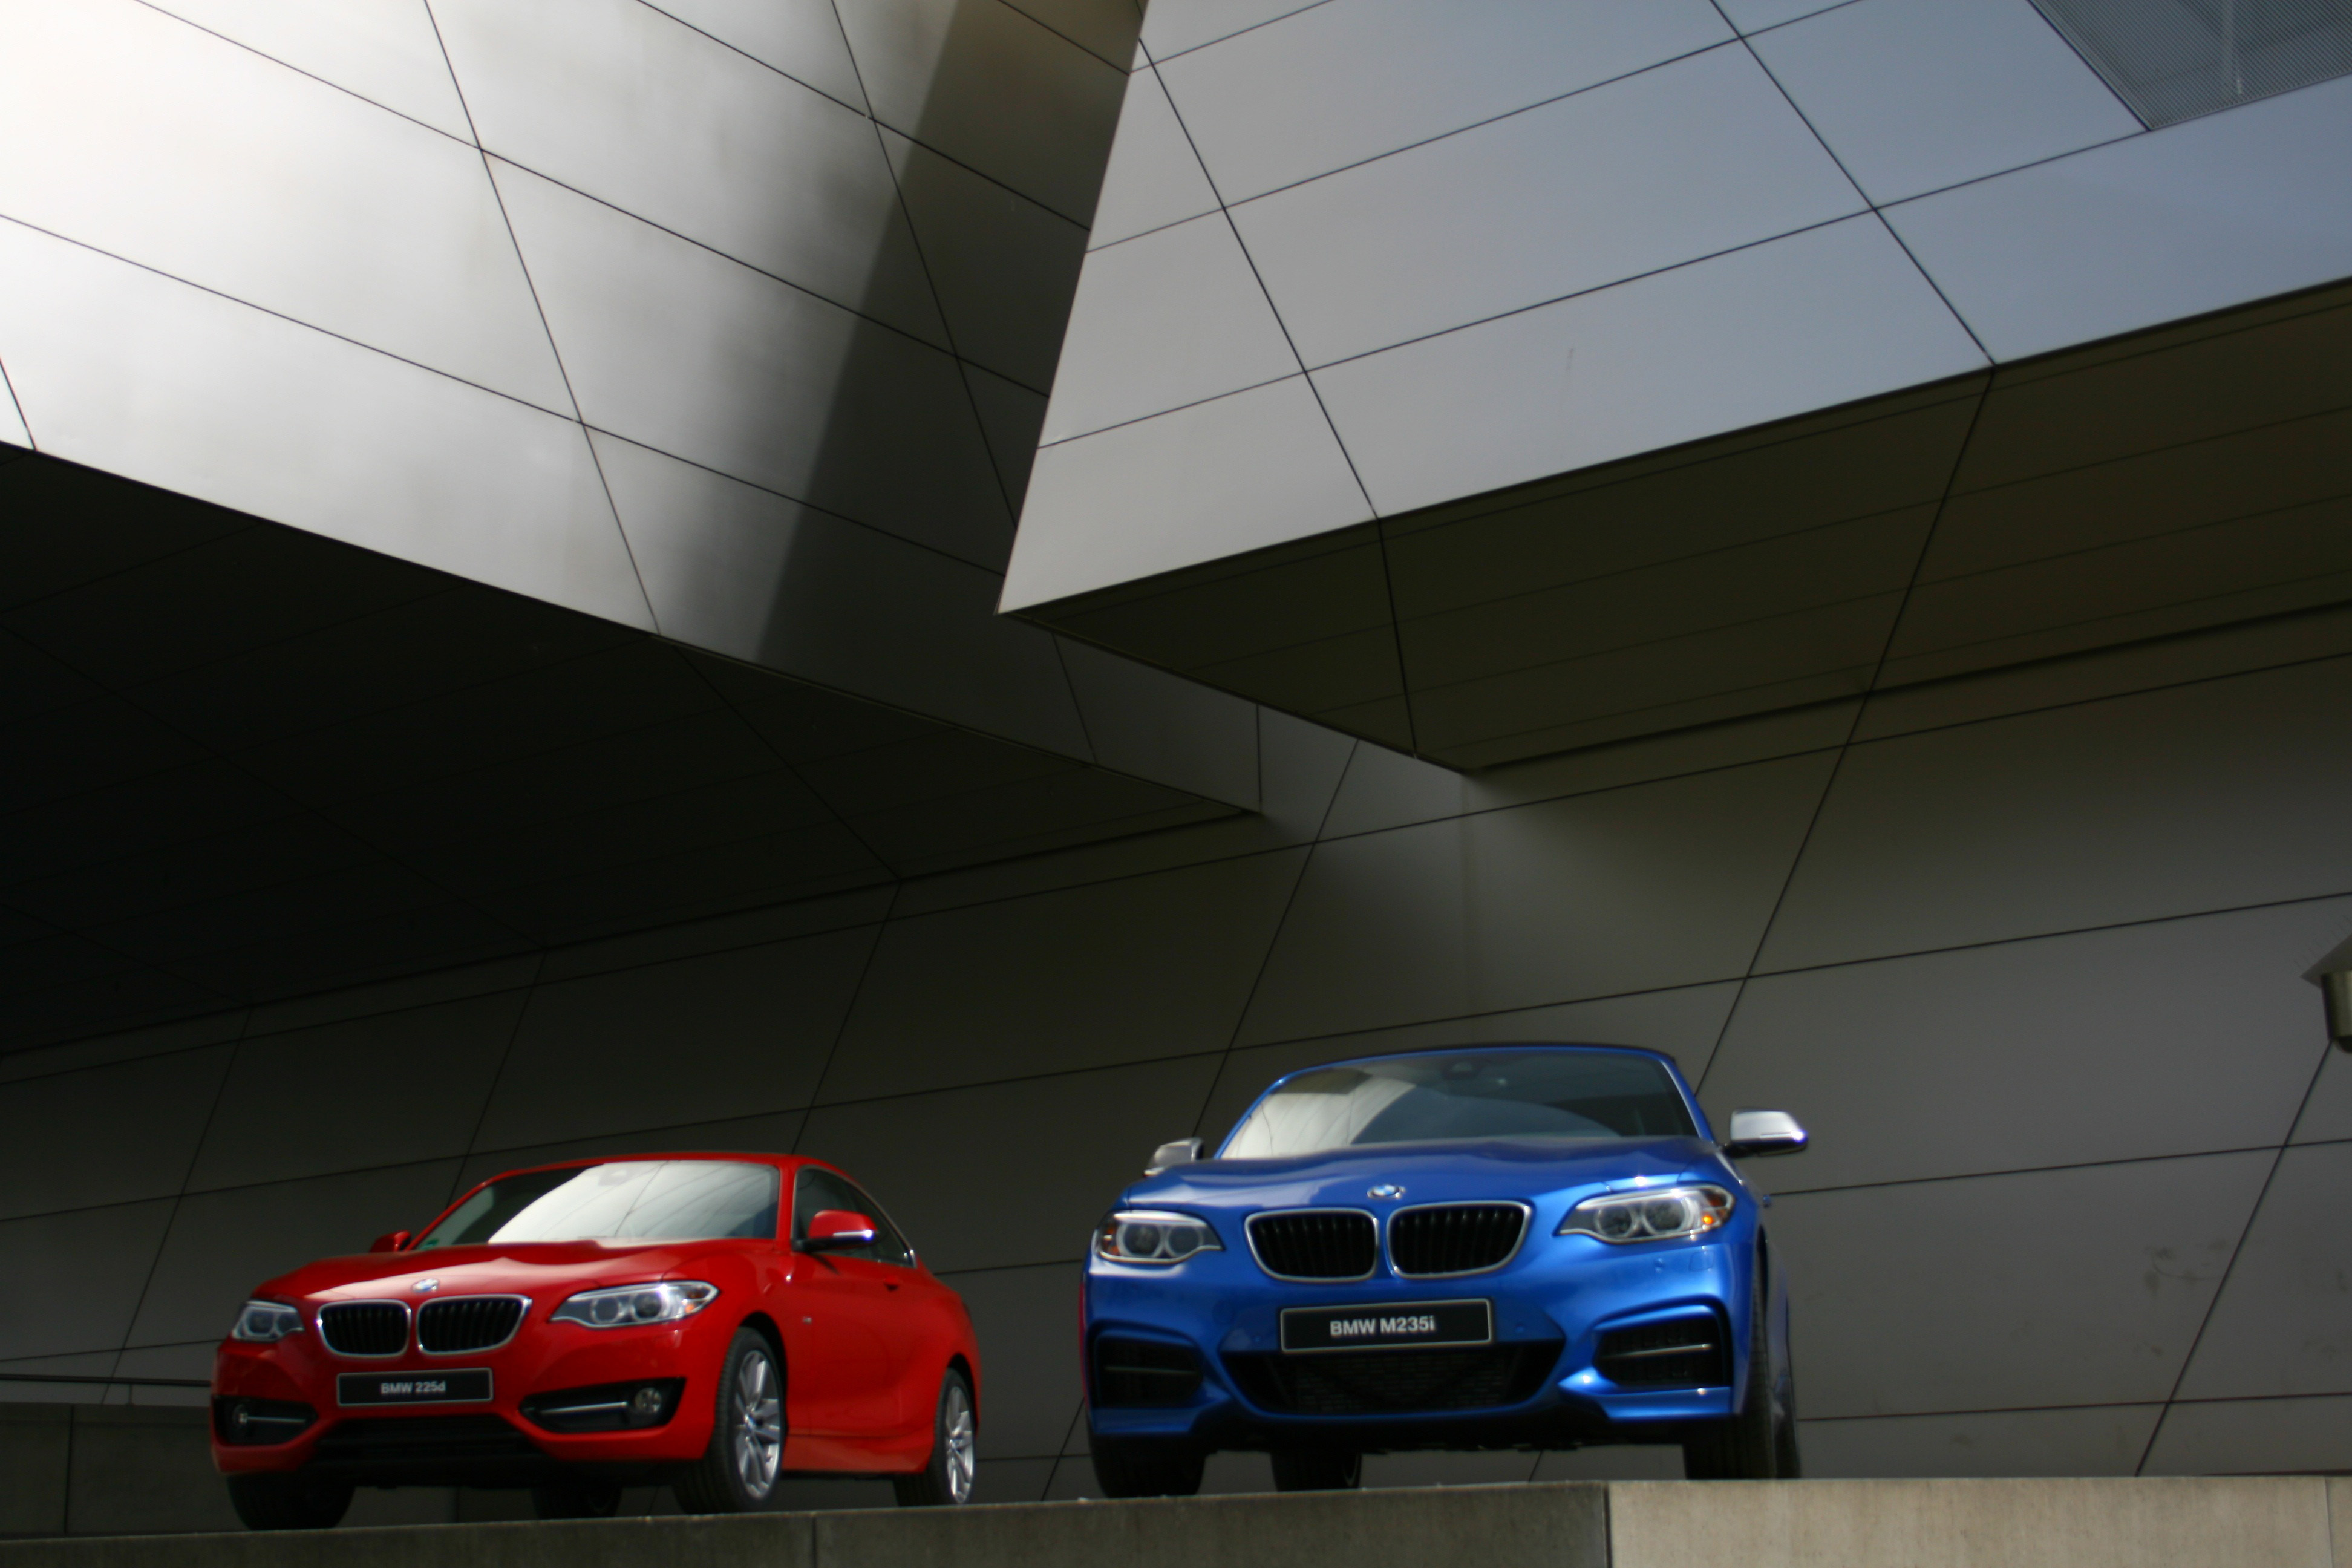
land vehicle, vehicle, car, automotive design, performance car, personal luxury car, luxury vehicle, bmw, bmw m3, sports car, sky, automotive lighting, sports sedan, automotive exterior, mid size car, headlamp, Bmw m coupe, bumper, rolling, automotive wheel system, rim, bmw 3 series f30, hood, executive car, coupe, grille, Automotive fog light, Tints and shades, sedan, bmw 3 series e90